Paris in the 18th century

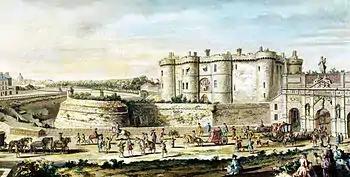
The Bastille in 1715

During most of the 18th century, the Parisian economy was based on thousands of small workshops, where skilled artisans produced products. The workshops were clustered in particular neighborhoods; furniture makers in the "faubourg Saint-Antoine"; cutlery and small metal-work in neighborhood called the "Quinze Vingts" near the Bastille. There were a few large enterprises, including the dye factory of Gobelins, next to the Bièvre river, which made scarlet dye for the Gobelin royal tapestry workshop, the oldest factory in the city, founded at the end of the 17th century; the royal manufactory of Sèvres, making porcelain; the royal mirror factory in the "faubourg Saint-Antoine", which employed a thousand workers; and the factory of Réveillon on "rue de Montreuil", which made painted wallpaper. There were a handful of pioneering large-scale enterprises at the edge of the city; the Antony candle factory and a large factory making printed cotton fabrics, directed by the German-born Christophe-Philippe Oberkampf at Jouy-en-Josas, ten miles from the center of the city. Opened in 1762, this plant was one of the most modern factories in Europe; at its peak in 1774, it employed two thousand workers and produced sixty four thousand pieces of fabric.